George C. Papanicolaou

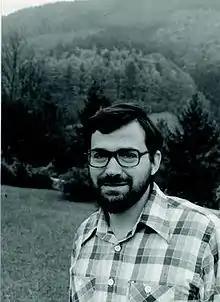
Papanicolaou in 1976

George C. Papanicolaou (born January 23, 1943) is a Greek-American mathematician who specializes in applied and computational mathematics, partial differential equations, and stochastic processes. He is currently the Robert Grimmett Professor in Mathematics at Stanford University.